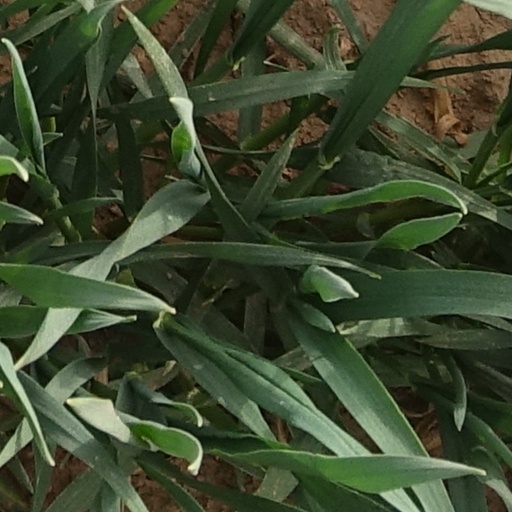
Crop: wheat